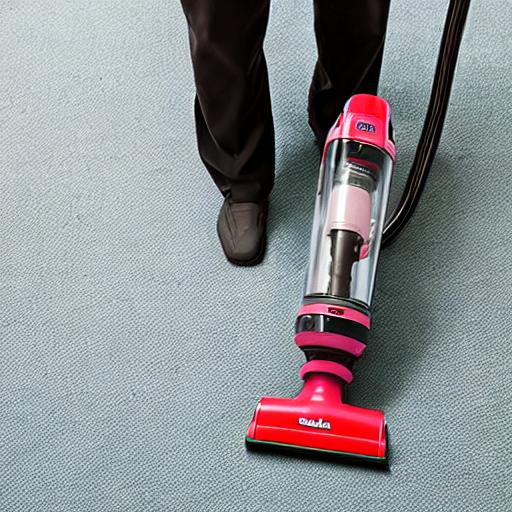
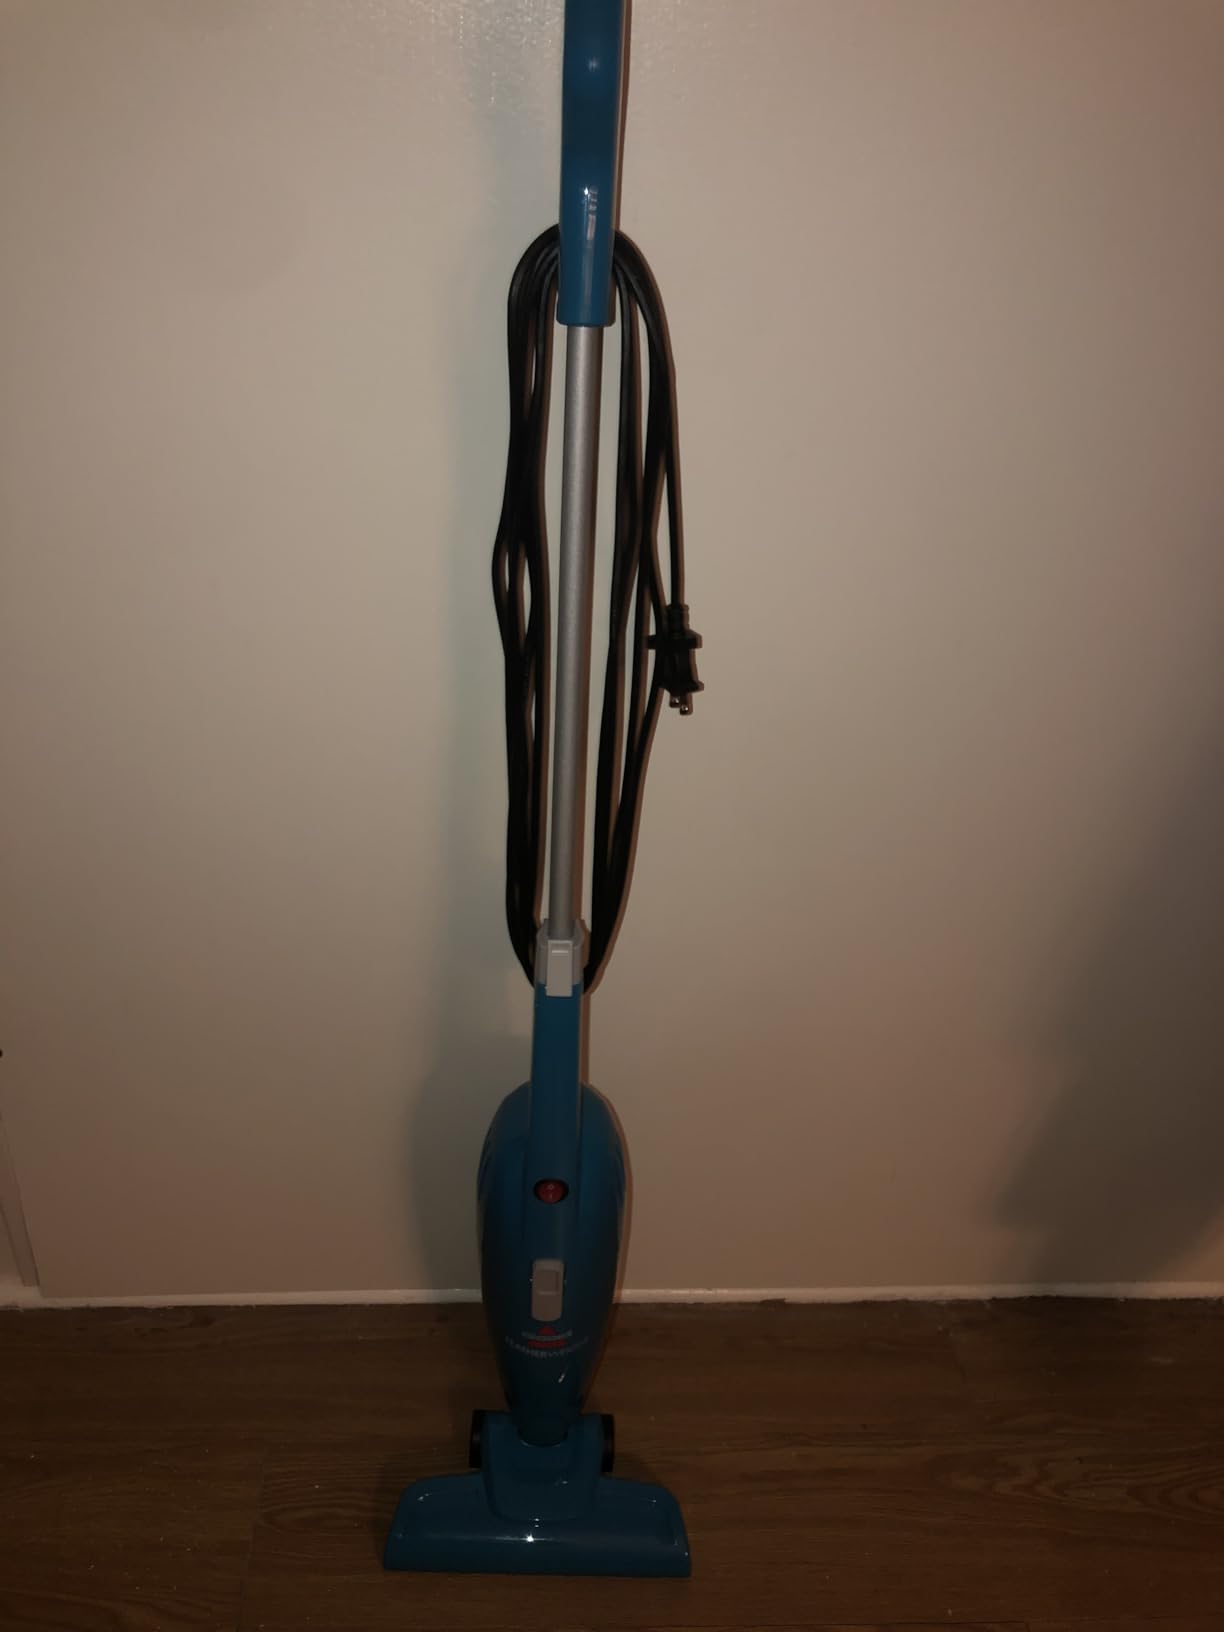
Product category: items_vacuum
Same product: no